Elevator

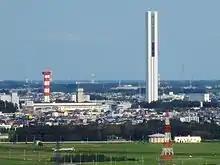
An elevator test tower in Japan

Some skyscraper buildings and other types of installation feature a destination operating panel where a passenger registers their floor calls before entering the car. The system lets them know which car to wait for, instead of everyone boarding the next car. In this way, travel time is reduced as the elevator makes fewer stops for individual passengers, and the computer distributes adjacent stops to different cars in the bank. Although travel time is reduced, passenger waiting times may be longer as they will not necessarily be allocated the next car to depart. During the down peak period the benefit of destination control will be limited as passengers have a common destination.